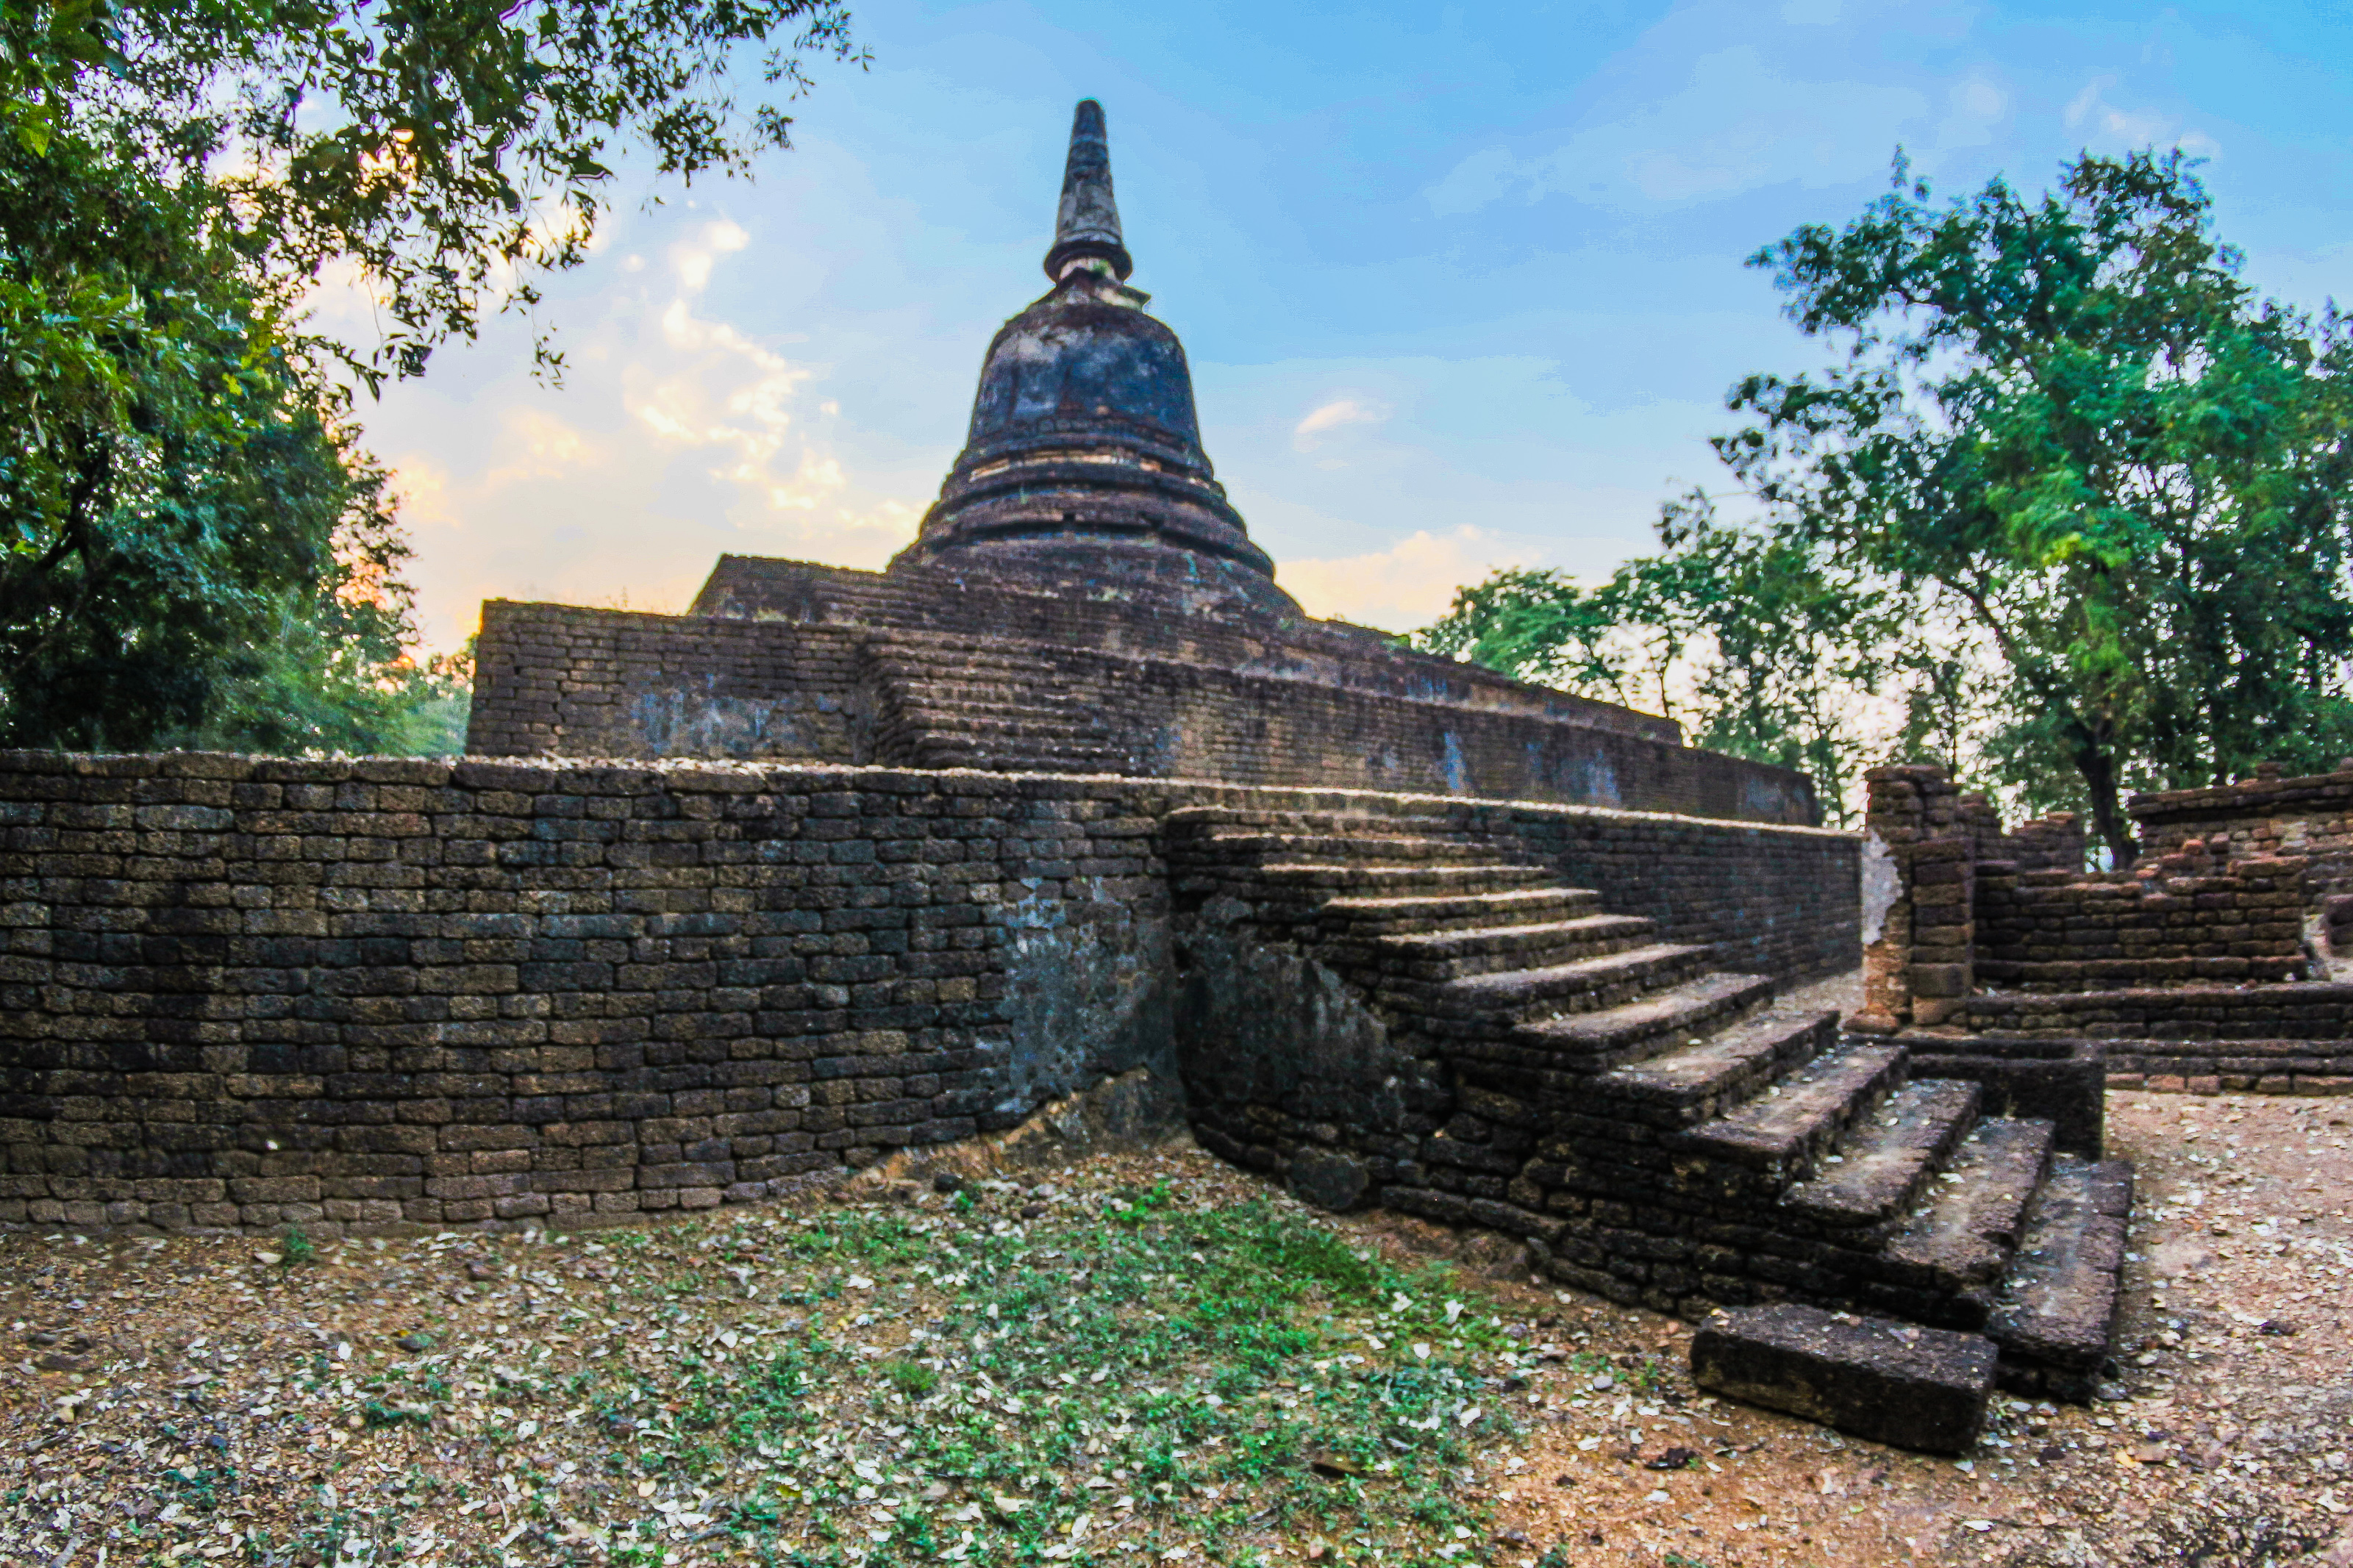
ancient, architecture, art, asia, asian, buddha, buddhism, buddhist, chang, culture, famous, heritage, historical, history, landmark, lom, old, pagoda, park, religion, satchanalai, si, siam, statue, stone, sukhothai, temple, thai, thailand, tourist, travel, unesco, wat, historic site, archaeological site, ruins, wall, building, place of worship, maya city, maya civilization, ancient history, photography, tourist attraction, stupa, national historic landmark, unesco world heritage site